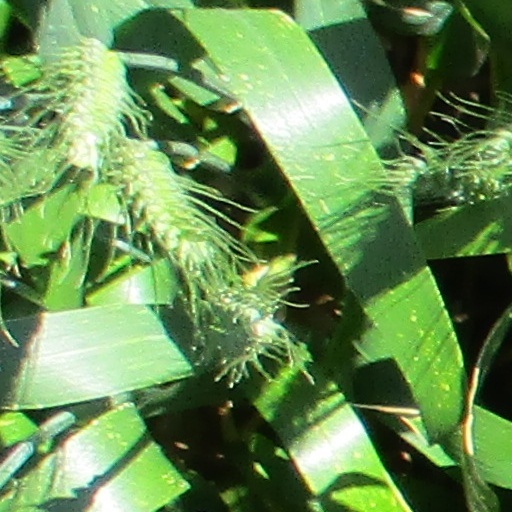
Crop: wheat